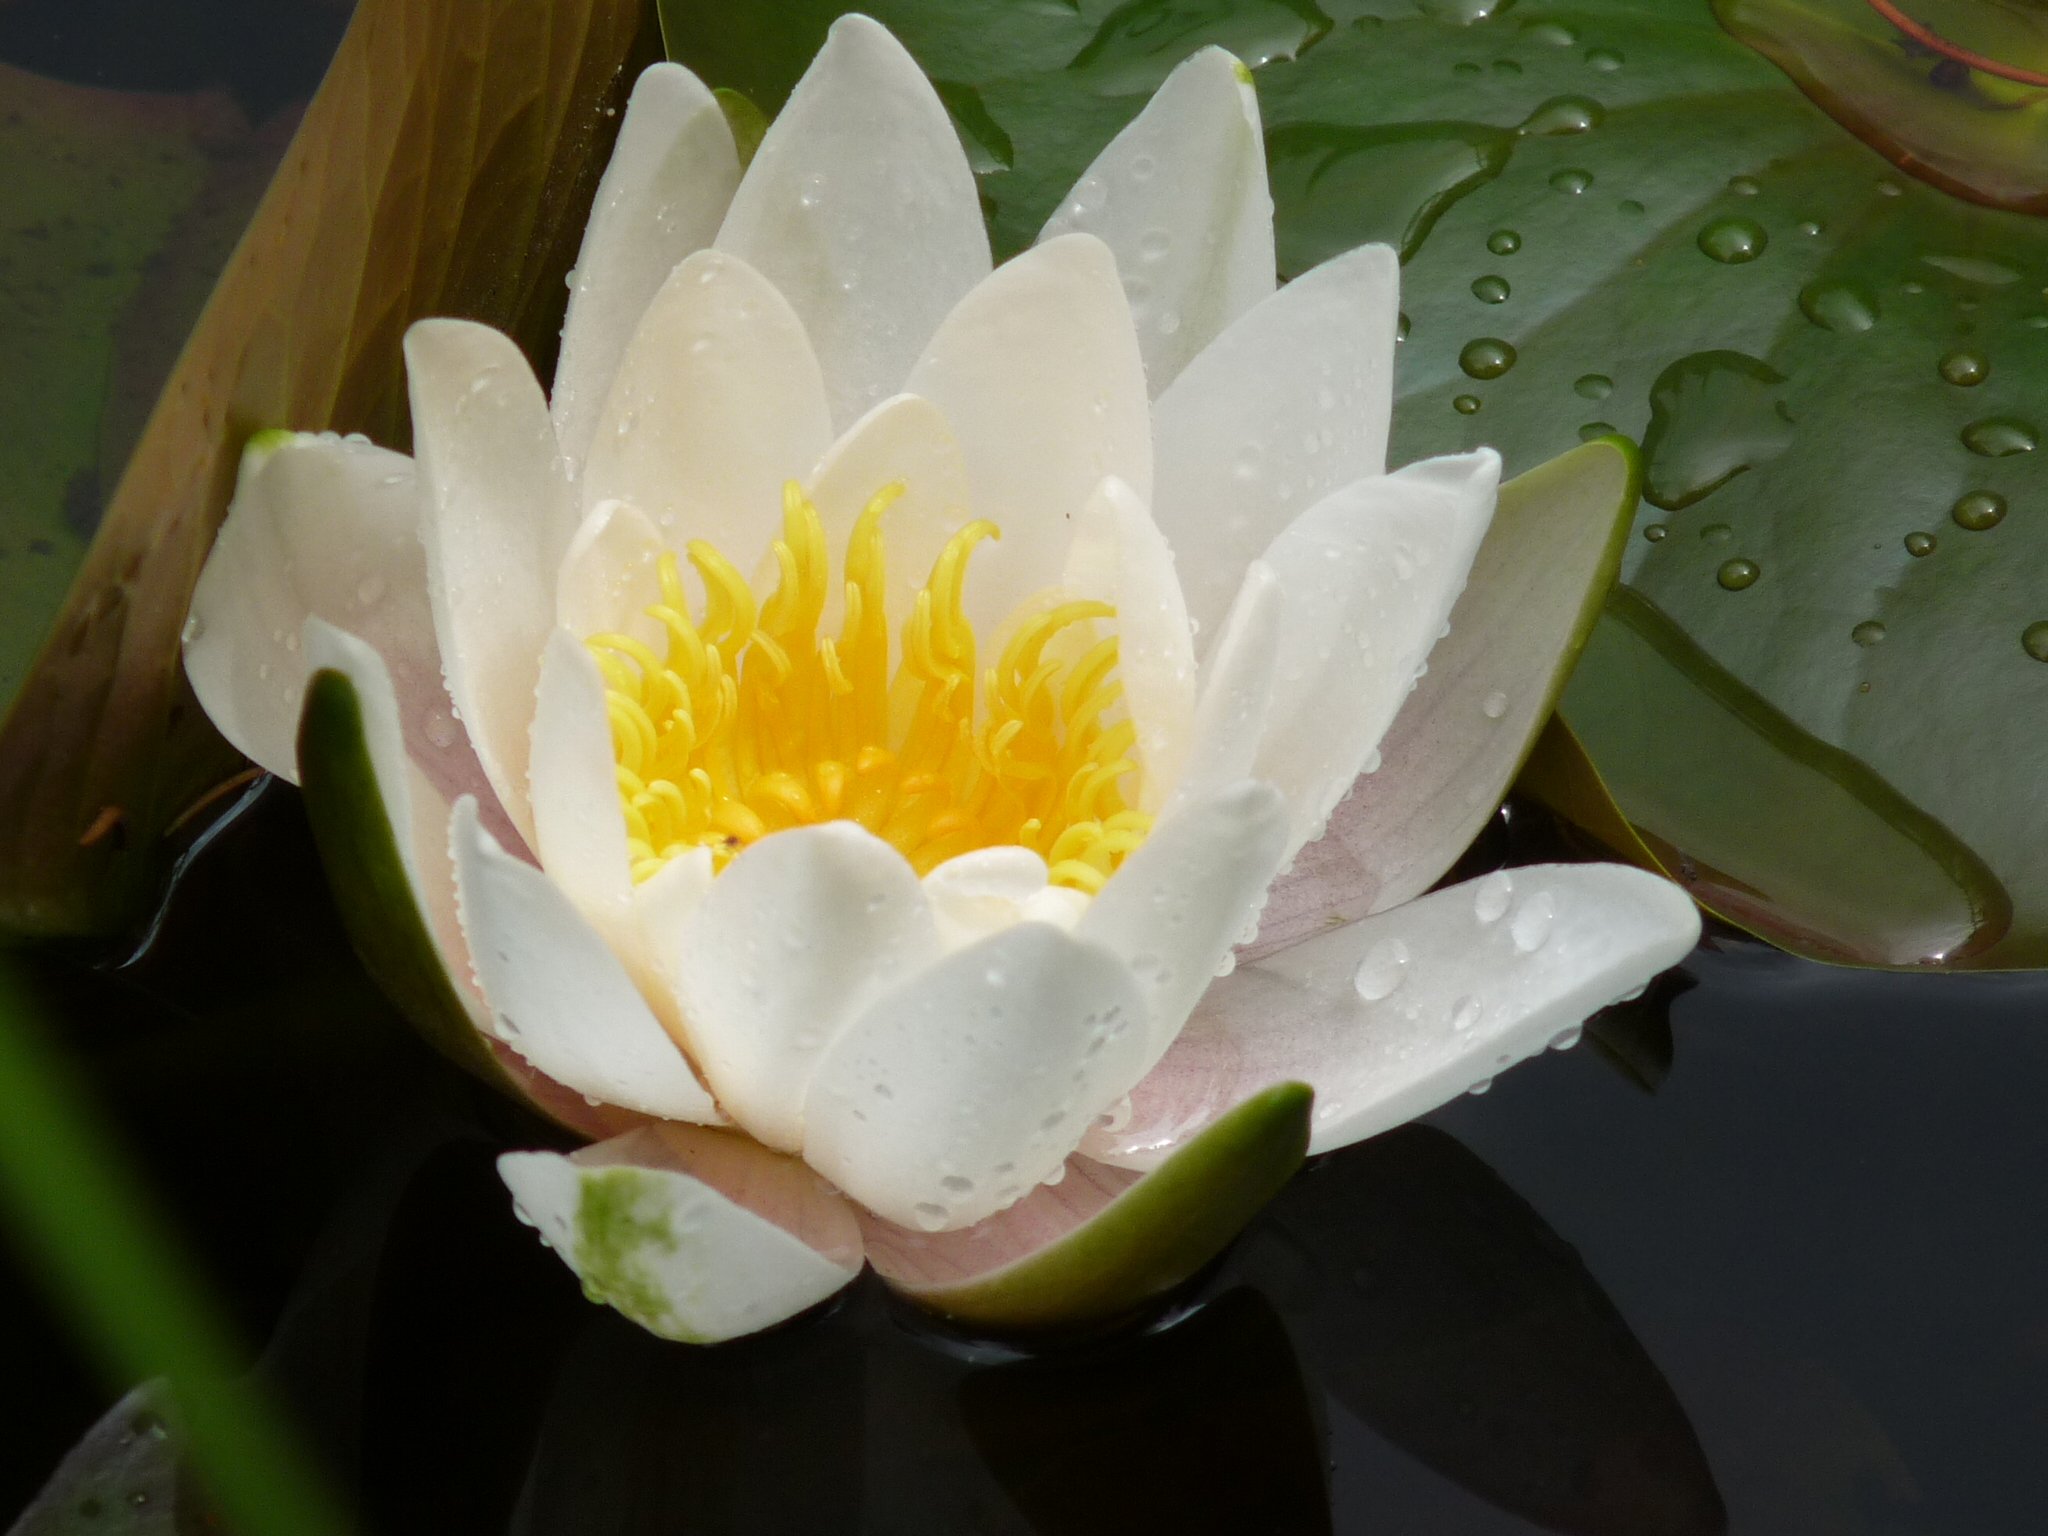
water, blossom, plant, white, flower, petal, botany, yellow, sacred lotus, aquatic plant, flora, water lily, lotus, lily, macro photography, flowering plant, land plant, lotus family, nymphea